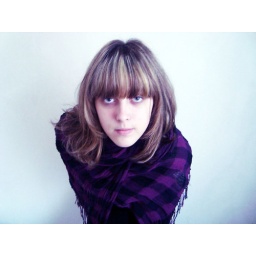
you're hiding from yourself,guess u are, yes u arelike golden age of sun in the cloud